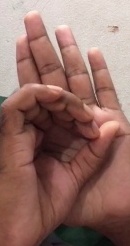
ASL sign: 0